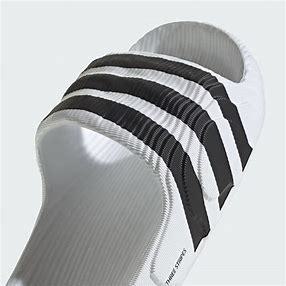
Brand: Adidas
Model: Adilette 22